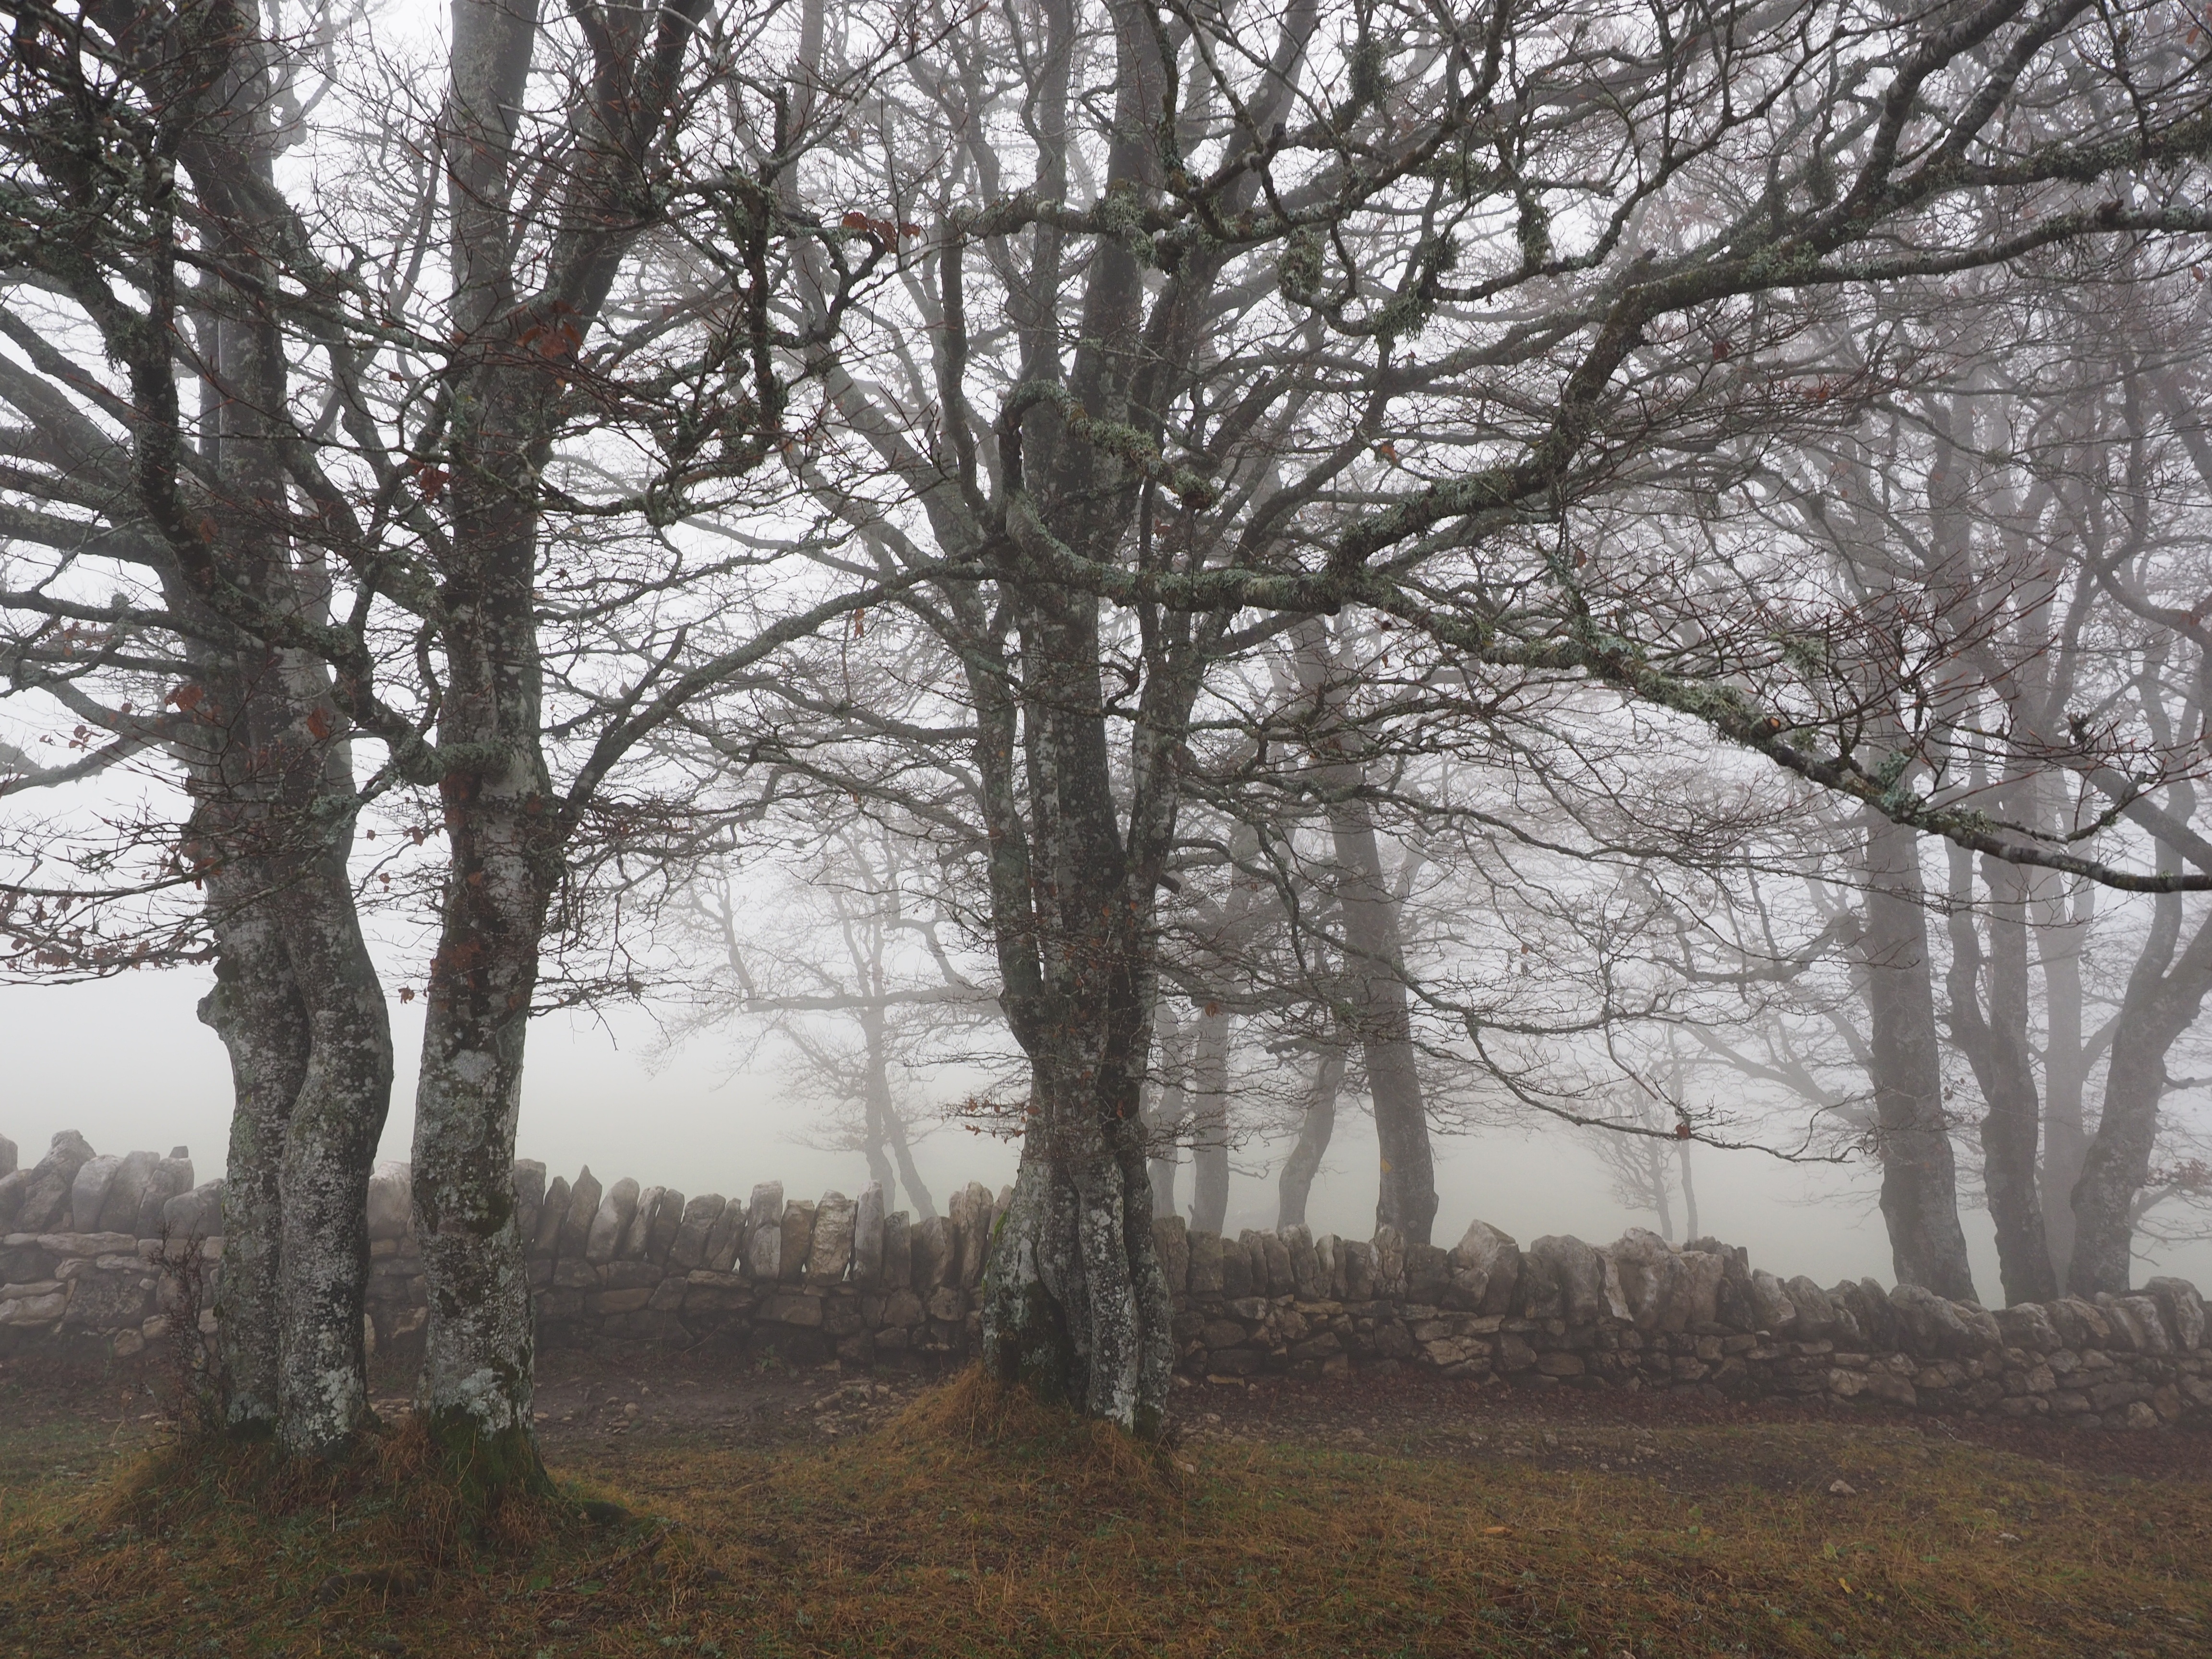
tree, forest, branch, book, winter, plant, fog, mist, morning, mystical, foggy, weather, season, trees, woodland, habitat, ecosystem, tree trunks, haunting, rural area, beech wood, creux du van, natural environment, atmospheric phenomenon, woody plant, weather book, swiss jura, noiraigue